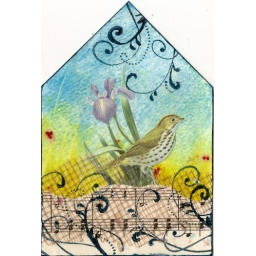
4x6 chunky book page: collage papers, vegetable bag mesh, stamping and glitter flakes over watercolor background.